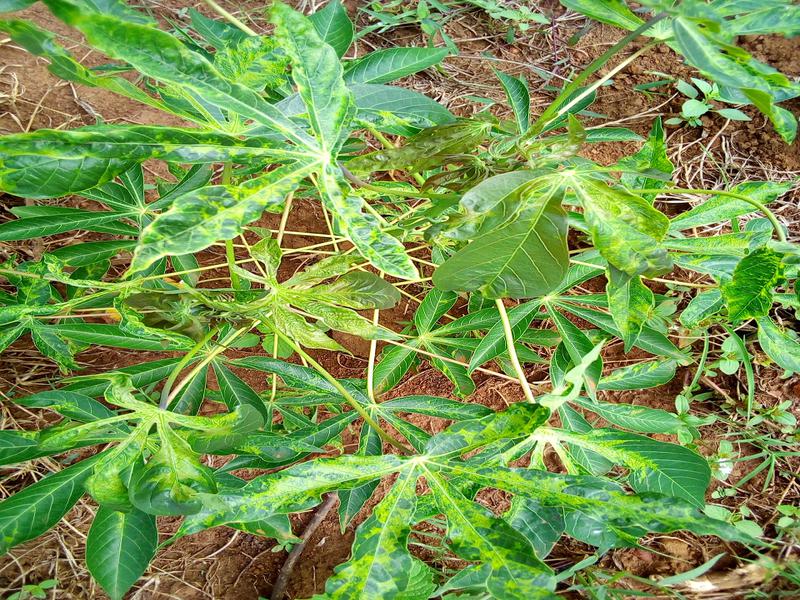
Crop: cassava
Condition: mosaic_disease